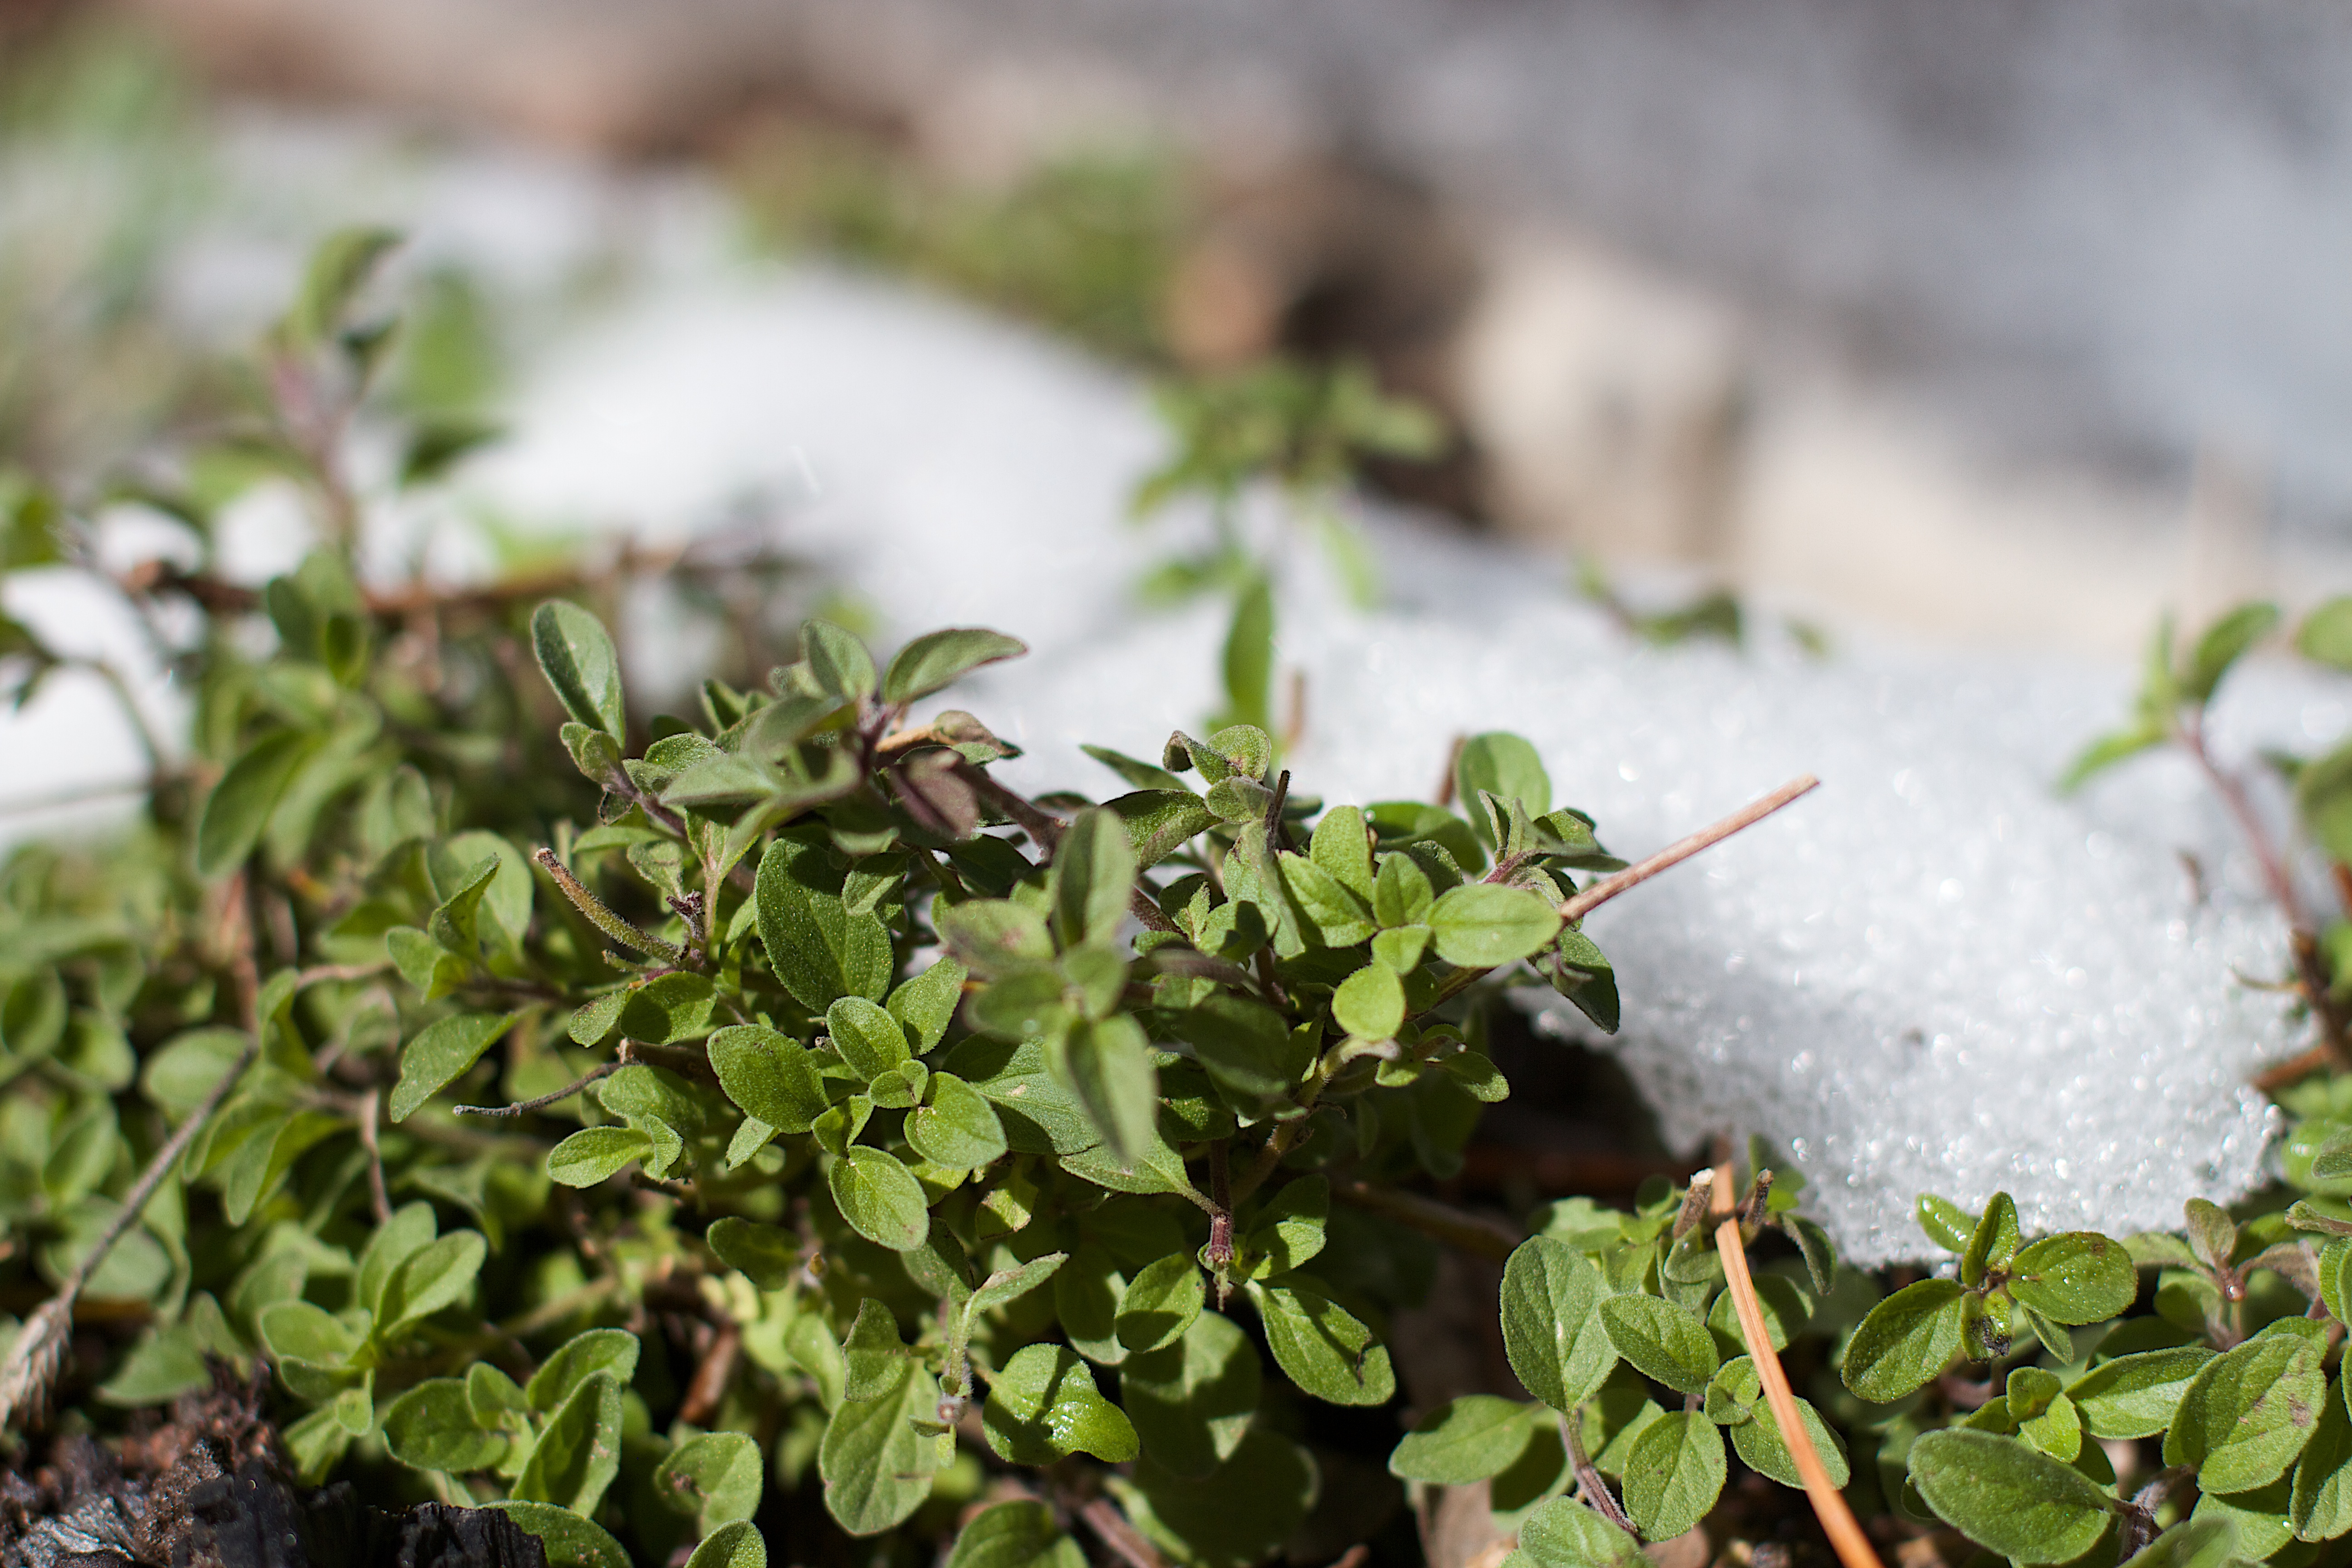
plant, leaf, flower, herb, insect, flora, shrub, flowering plant, land plant